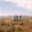
Label: plain